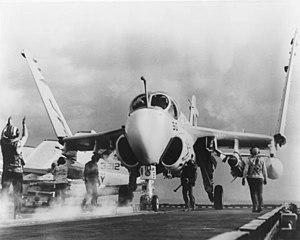
L'AN/APG-76 est un radar à impulsions Doppler multimodes en bande Ku, produit par l'entreprise américaine Northrop Grumman Electronic Systems. Il appartient à une famille de radars produite par Norden Systems, qui suivent tous les mêmes bases de conception et d'évolution.